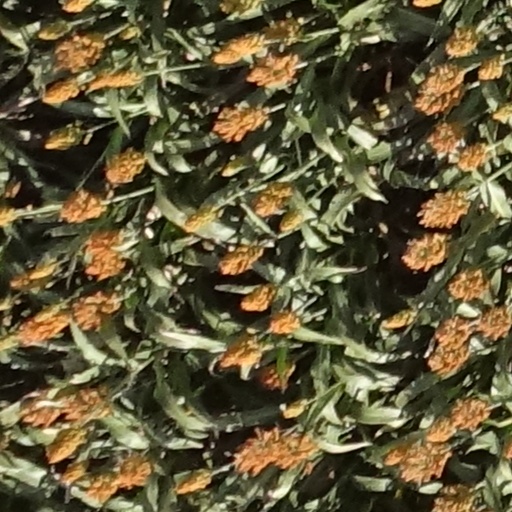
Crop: sorghum